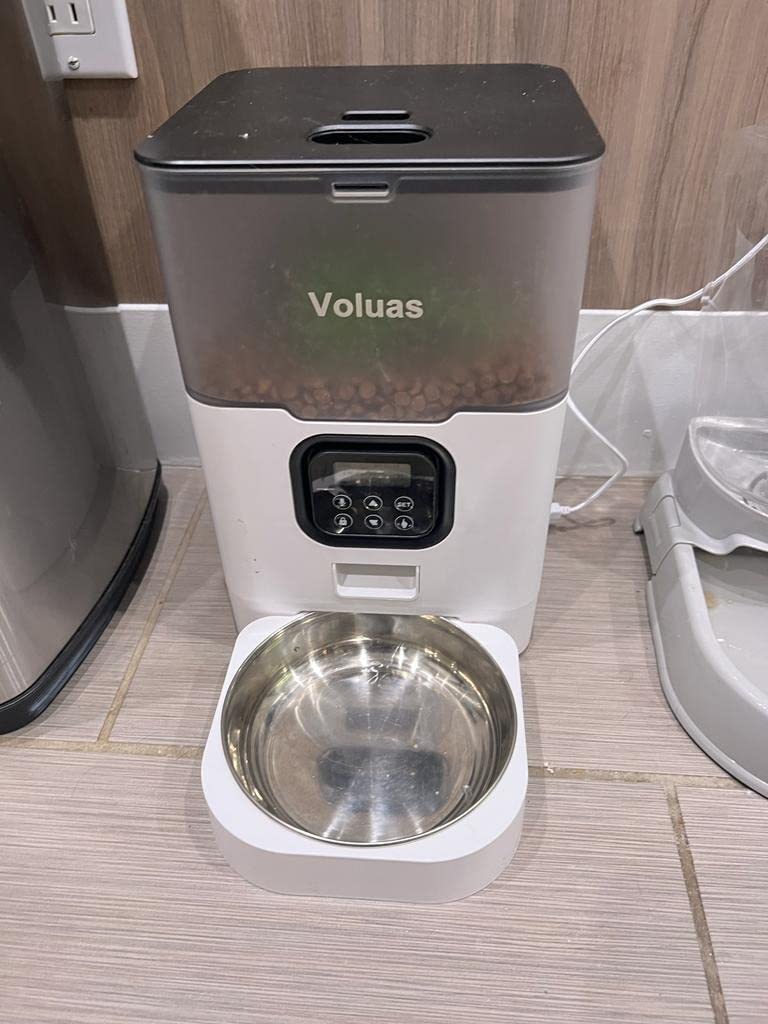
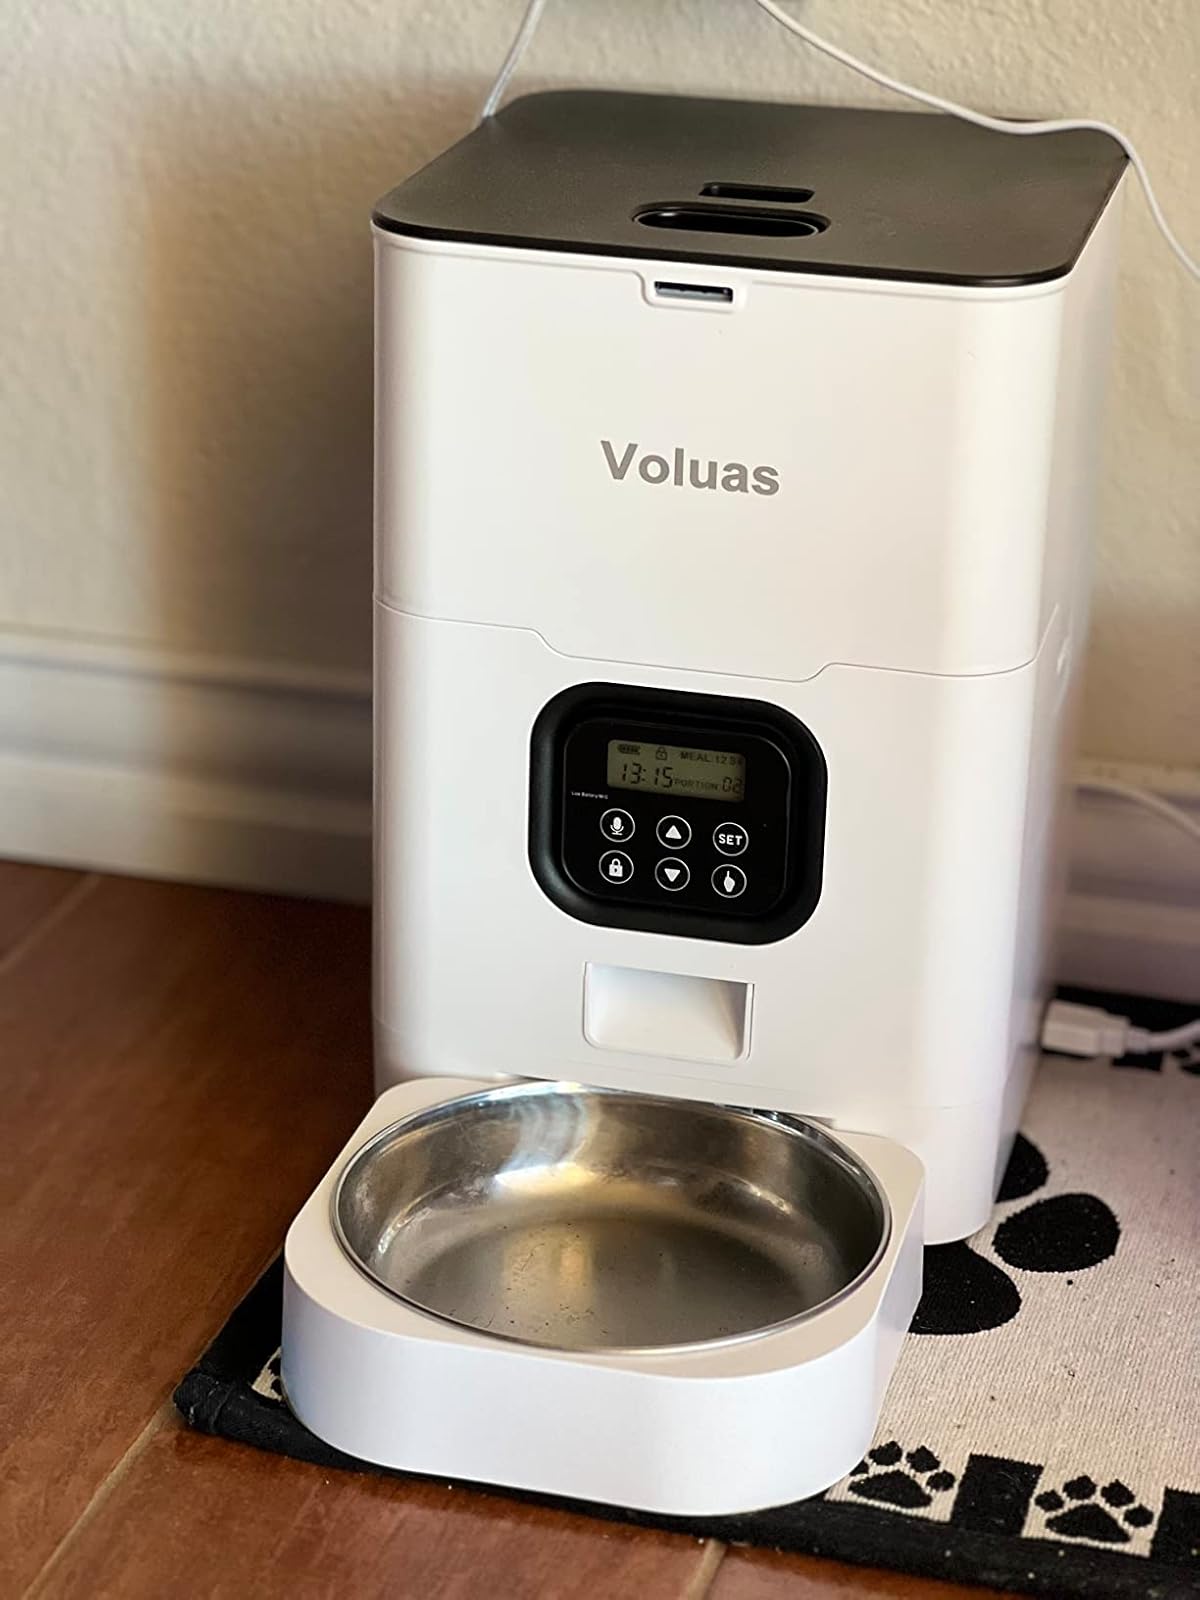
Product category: items_feeder
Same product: no